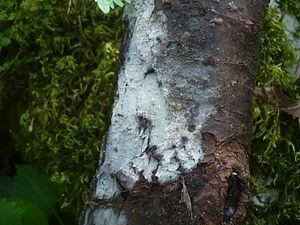
Les Xenasmataceae sont une famille de champignons basidiomycètes de l'ordre des Polyporales.